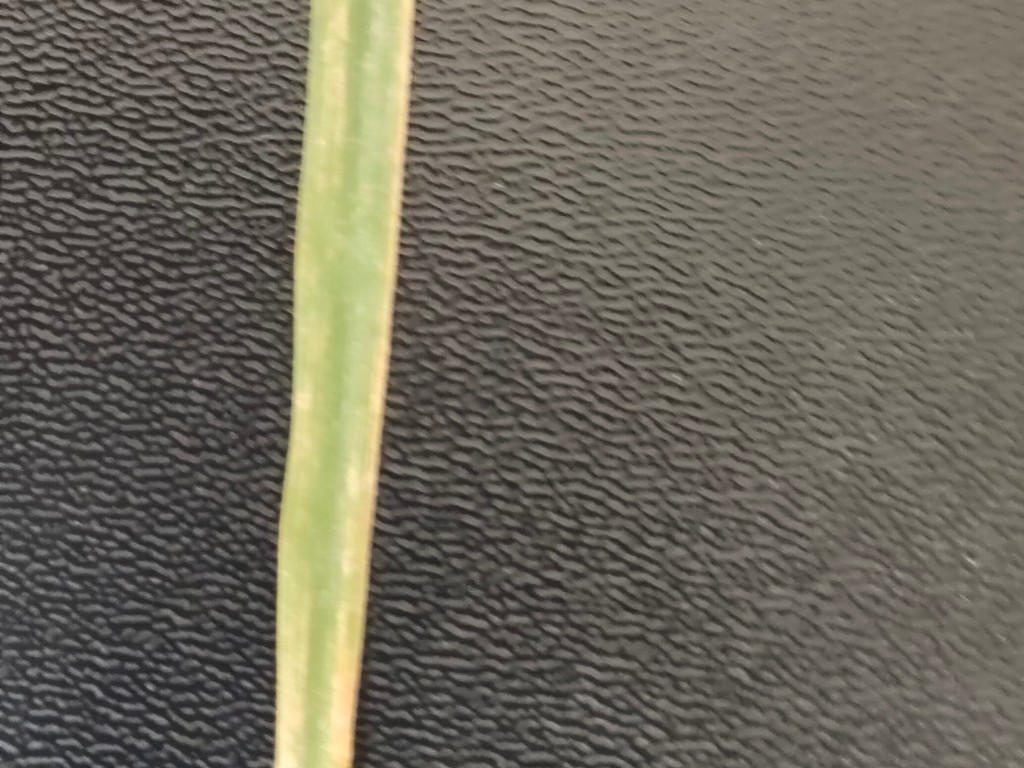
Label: Unhealthy